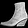
Label: Ankle boot